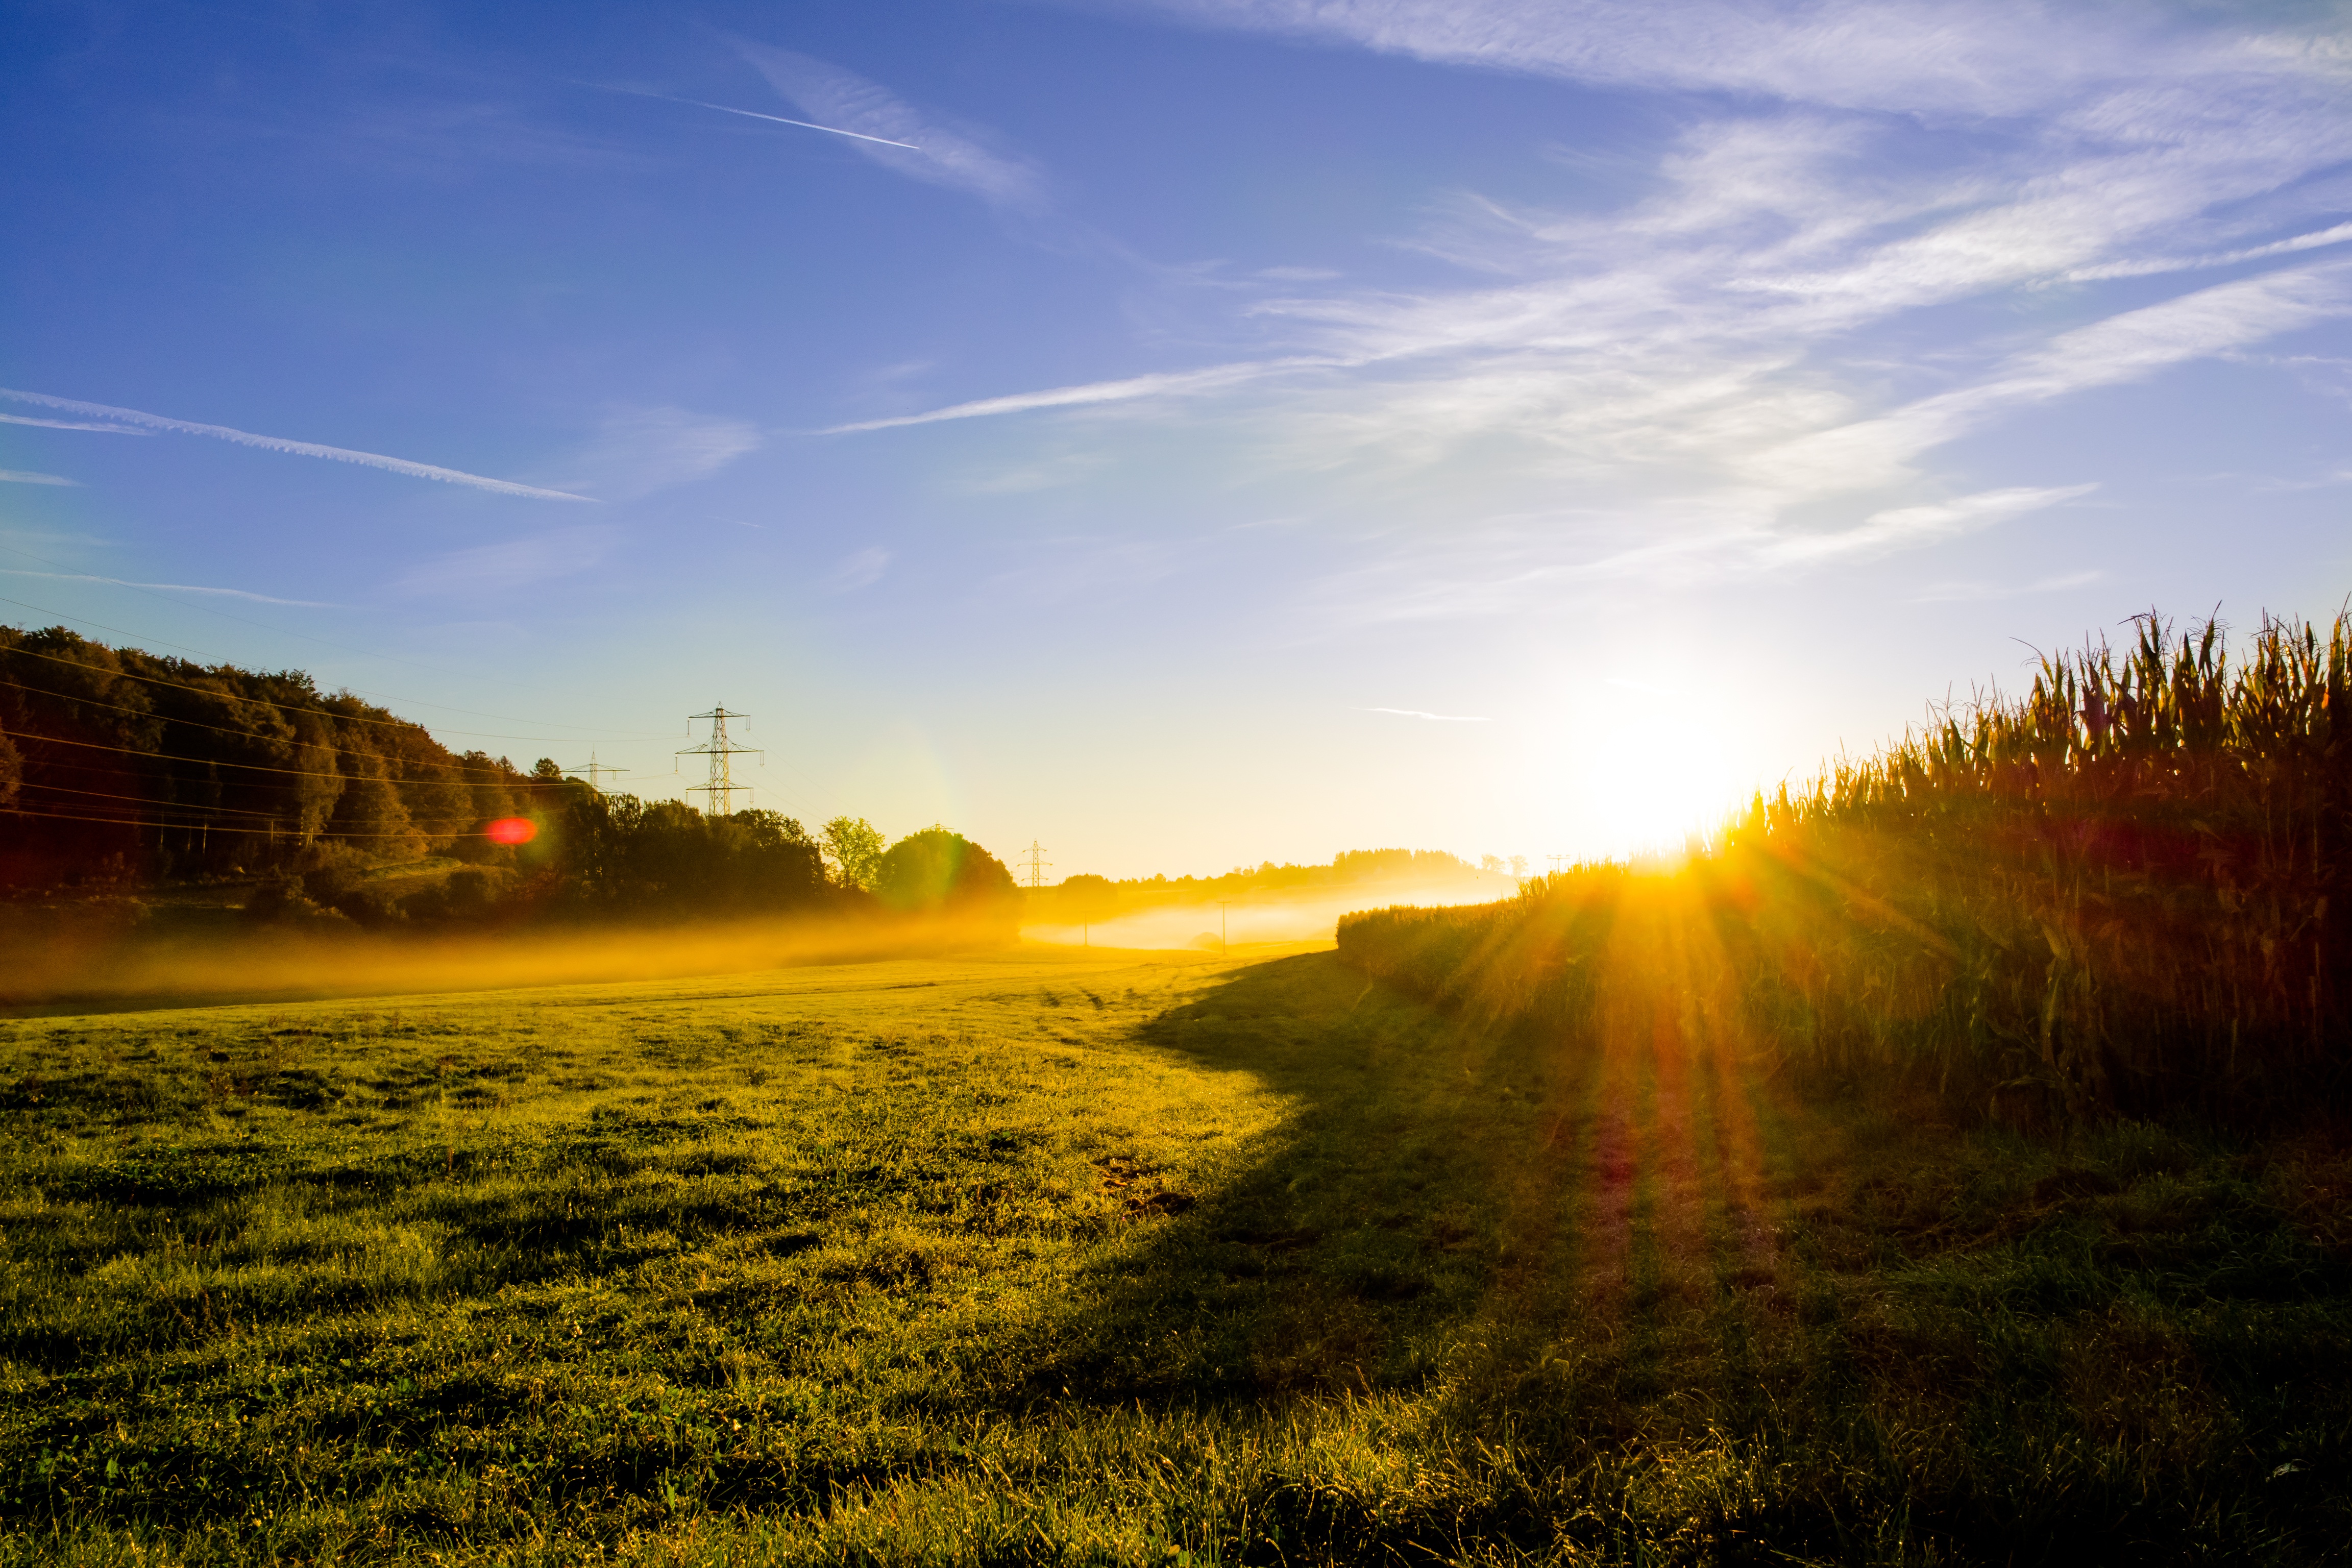
landscape, tree, nature, forest, grass, horizon, mountain, light, cloud, sky, sun, fog, sunrise, sunset, mist, field, meadow, prairie, sunlight, morning, hill, dawn, atmosphere, foggy, dusk, evening, autumn, corn, blue, sunny, grassland, cornfield, mood, silent, morgenstimmung, back light, morning mist, rural area, natural environment, atmospheric phenomenon, computer wallpaper